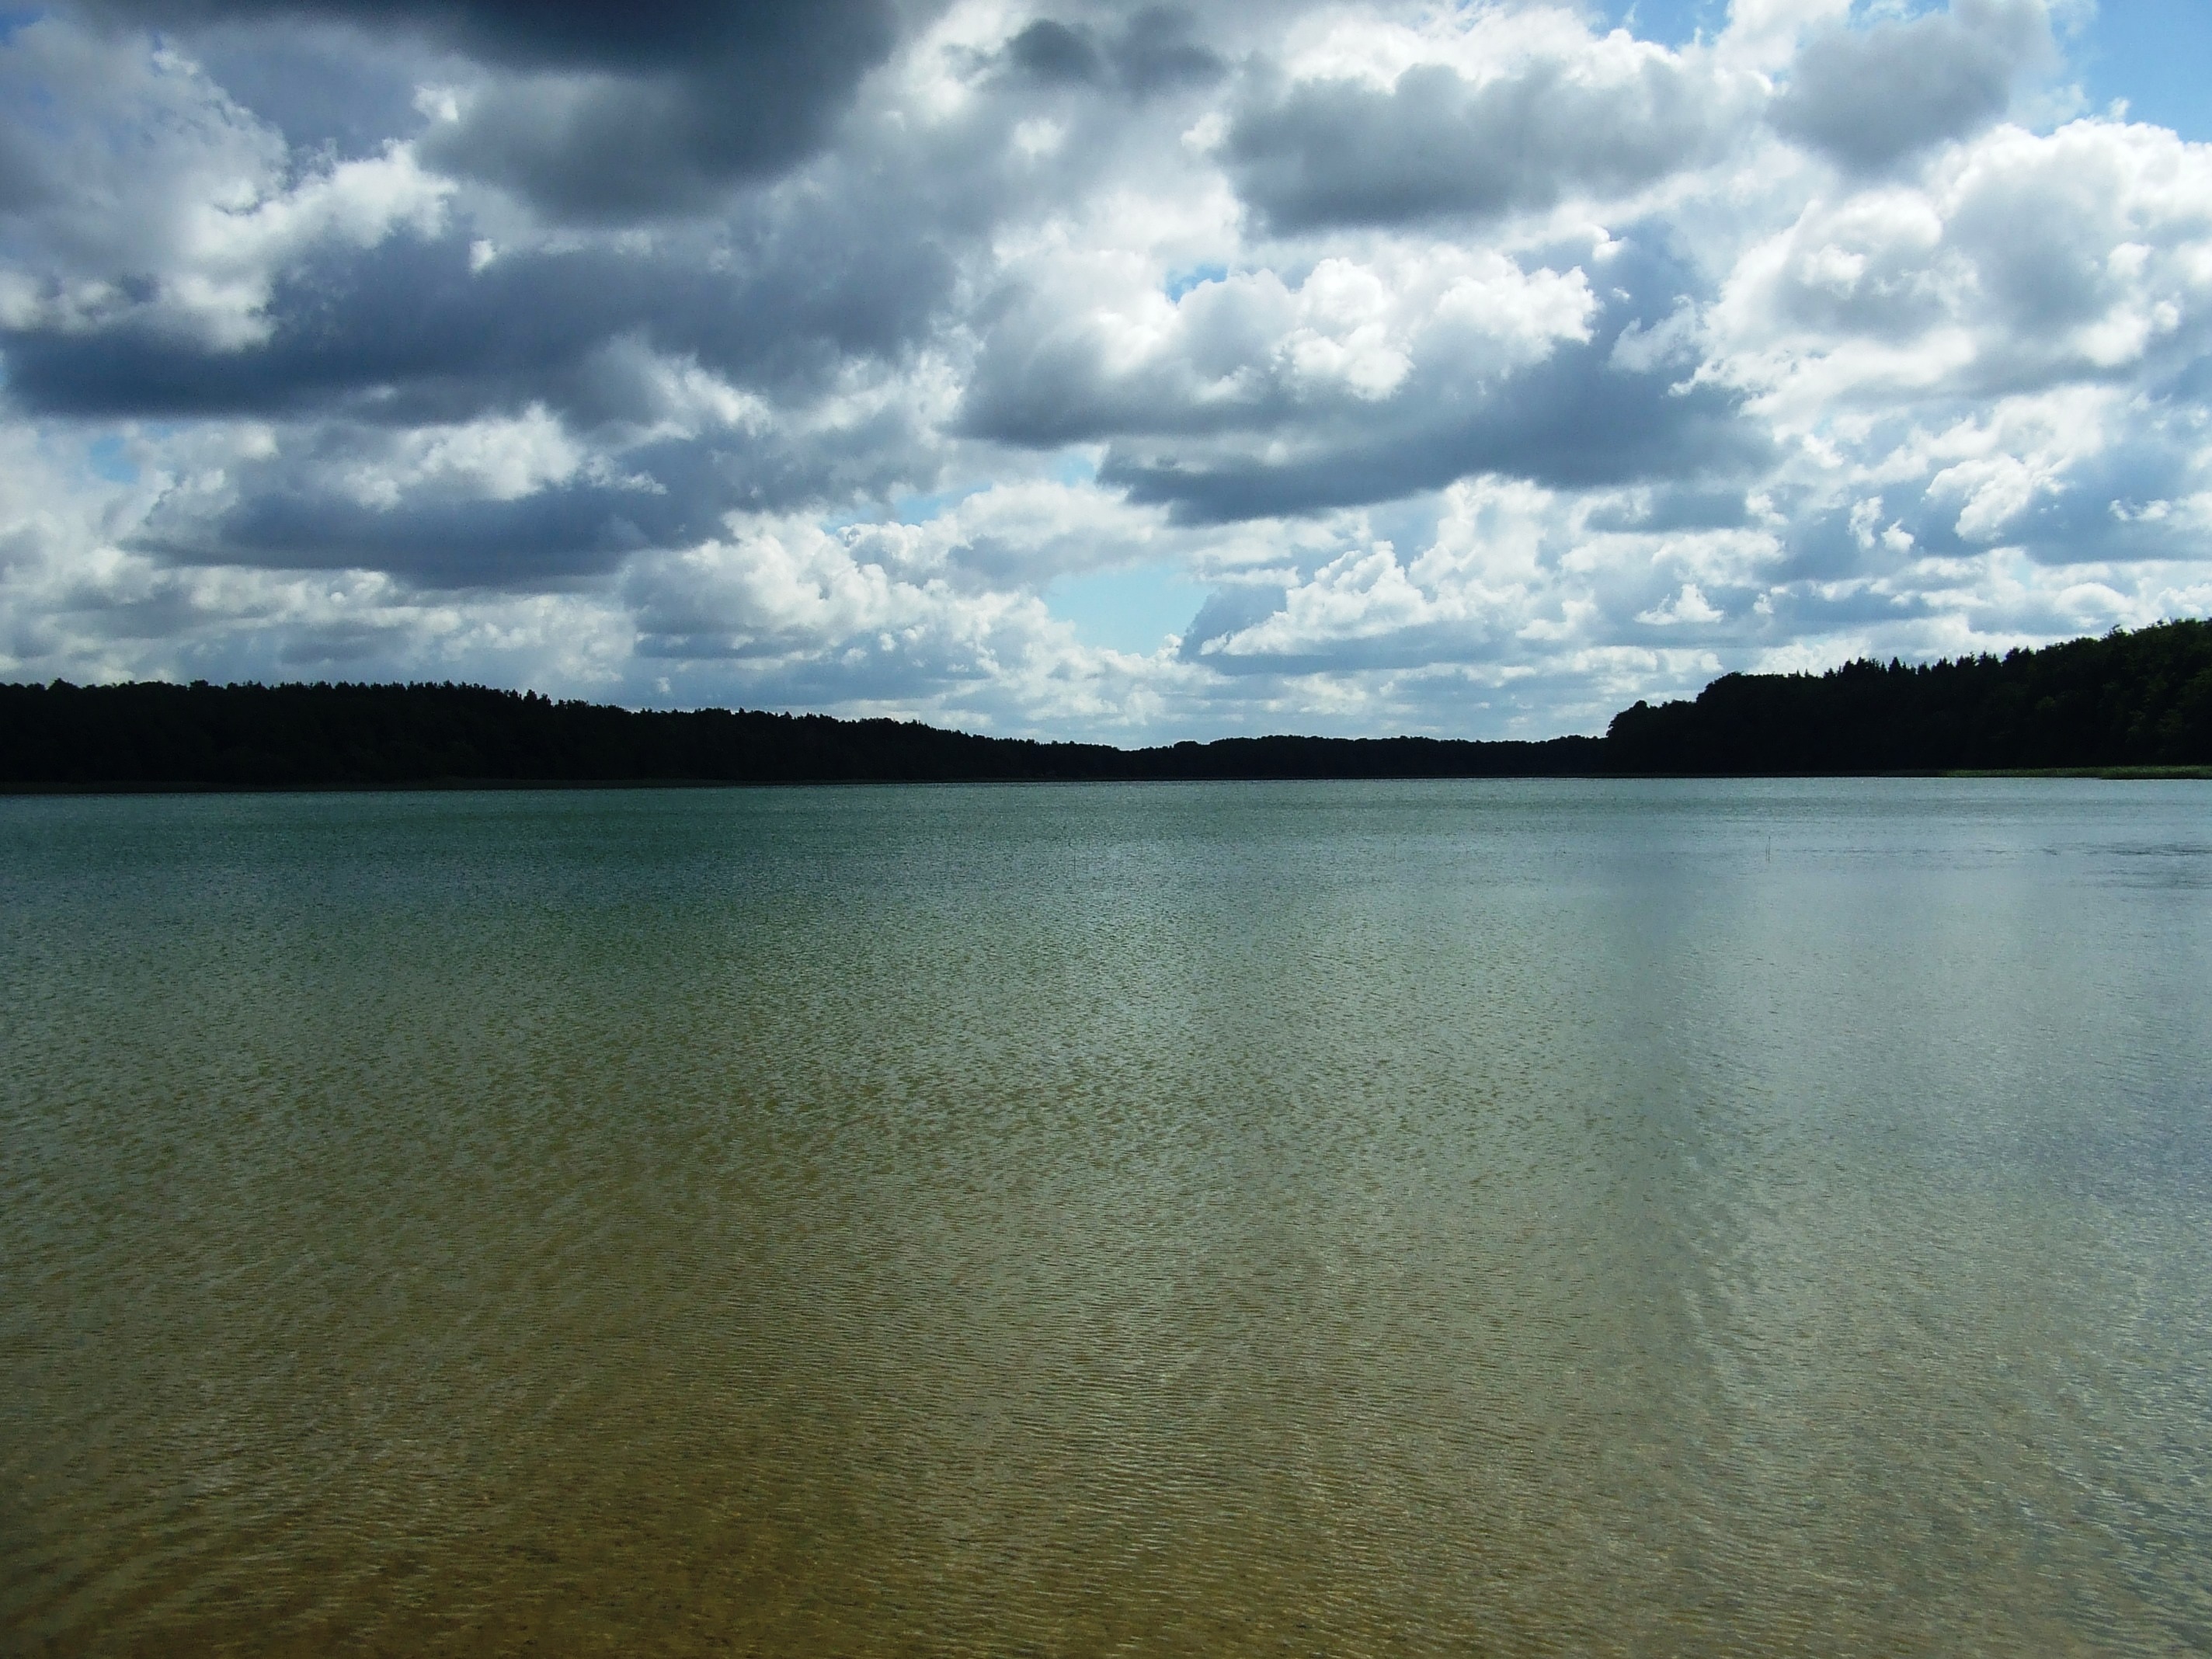
landscape, sea, water, horizon, cloud, sky, sunlight, morning, shore, lake, dawn, dusk, reflection, bay, reservoir, body of water, clouds, loch